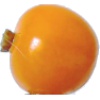
Label: physalis